Grey divorce

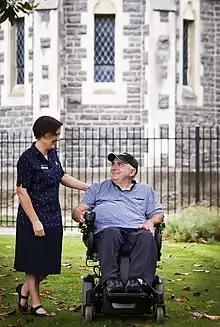
Like people who are single for other reasons, silver splitters may need to hire professional caregivers as they age.

Couples who divorce late in life affect the housing market. Whereas before the divorce, two older people may live in a single-family home, after the divorce, it is typical for at least one of them to live alone during the first few years after the divorce. Although some silver splitters will move in with adult children, a romantic partner, or a roommate, most do not remarry. Exchanging one married couple sharing a home for two single people living apart increases the demand for smaller and less expensive housing options, such as one-bedroom apartments. Many older single people need to find not only a home to live in, but a home that is affordable, will be safe and accessible as they age, and is near healthcare, transportation, and other needed services.